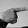
ASL letter: G